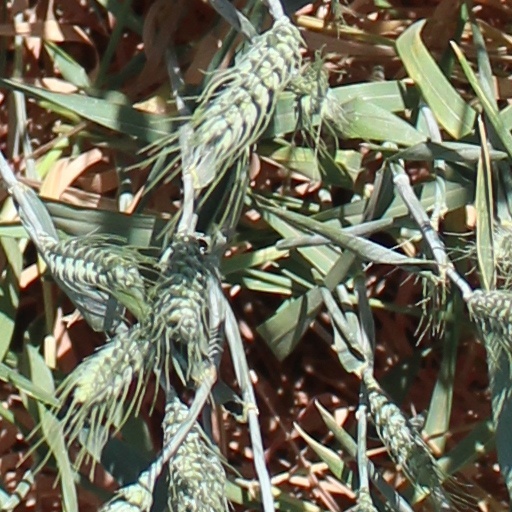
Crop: wheat